Buckhorn Lake (Ontario)

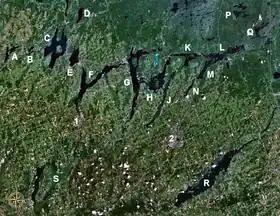
The Kawartha lakes; Buckhorn is H. Click on image for full legend.

It appears that the lake acquired its name as a consequence of its shape, appearing similar in shape to a buck's head with antlers or horns projecting either side, being Pigeon and Chemong Lakes.